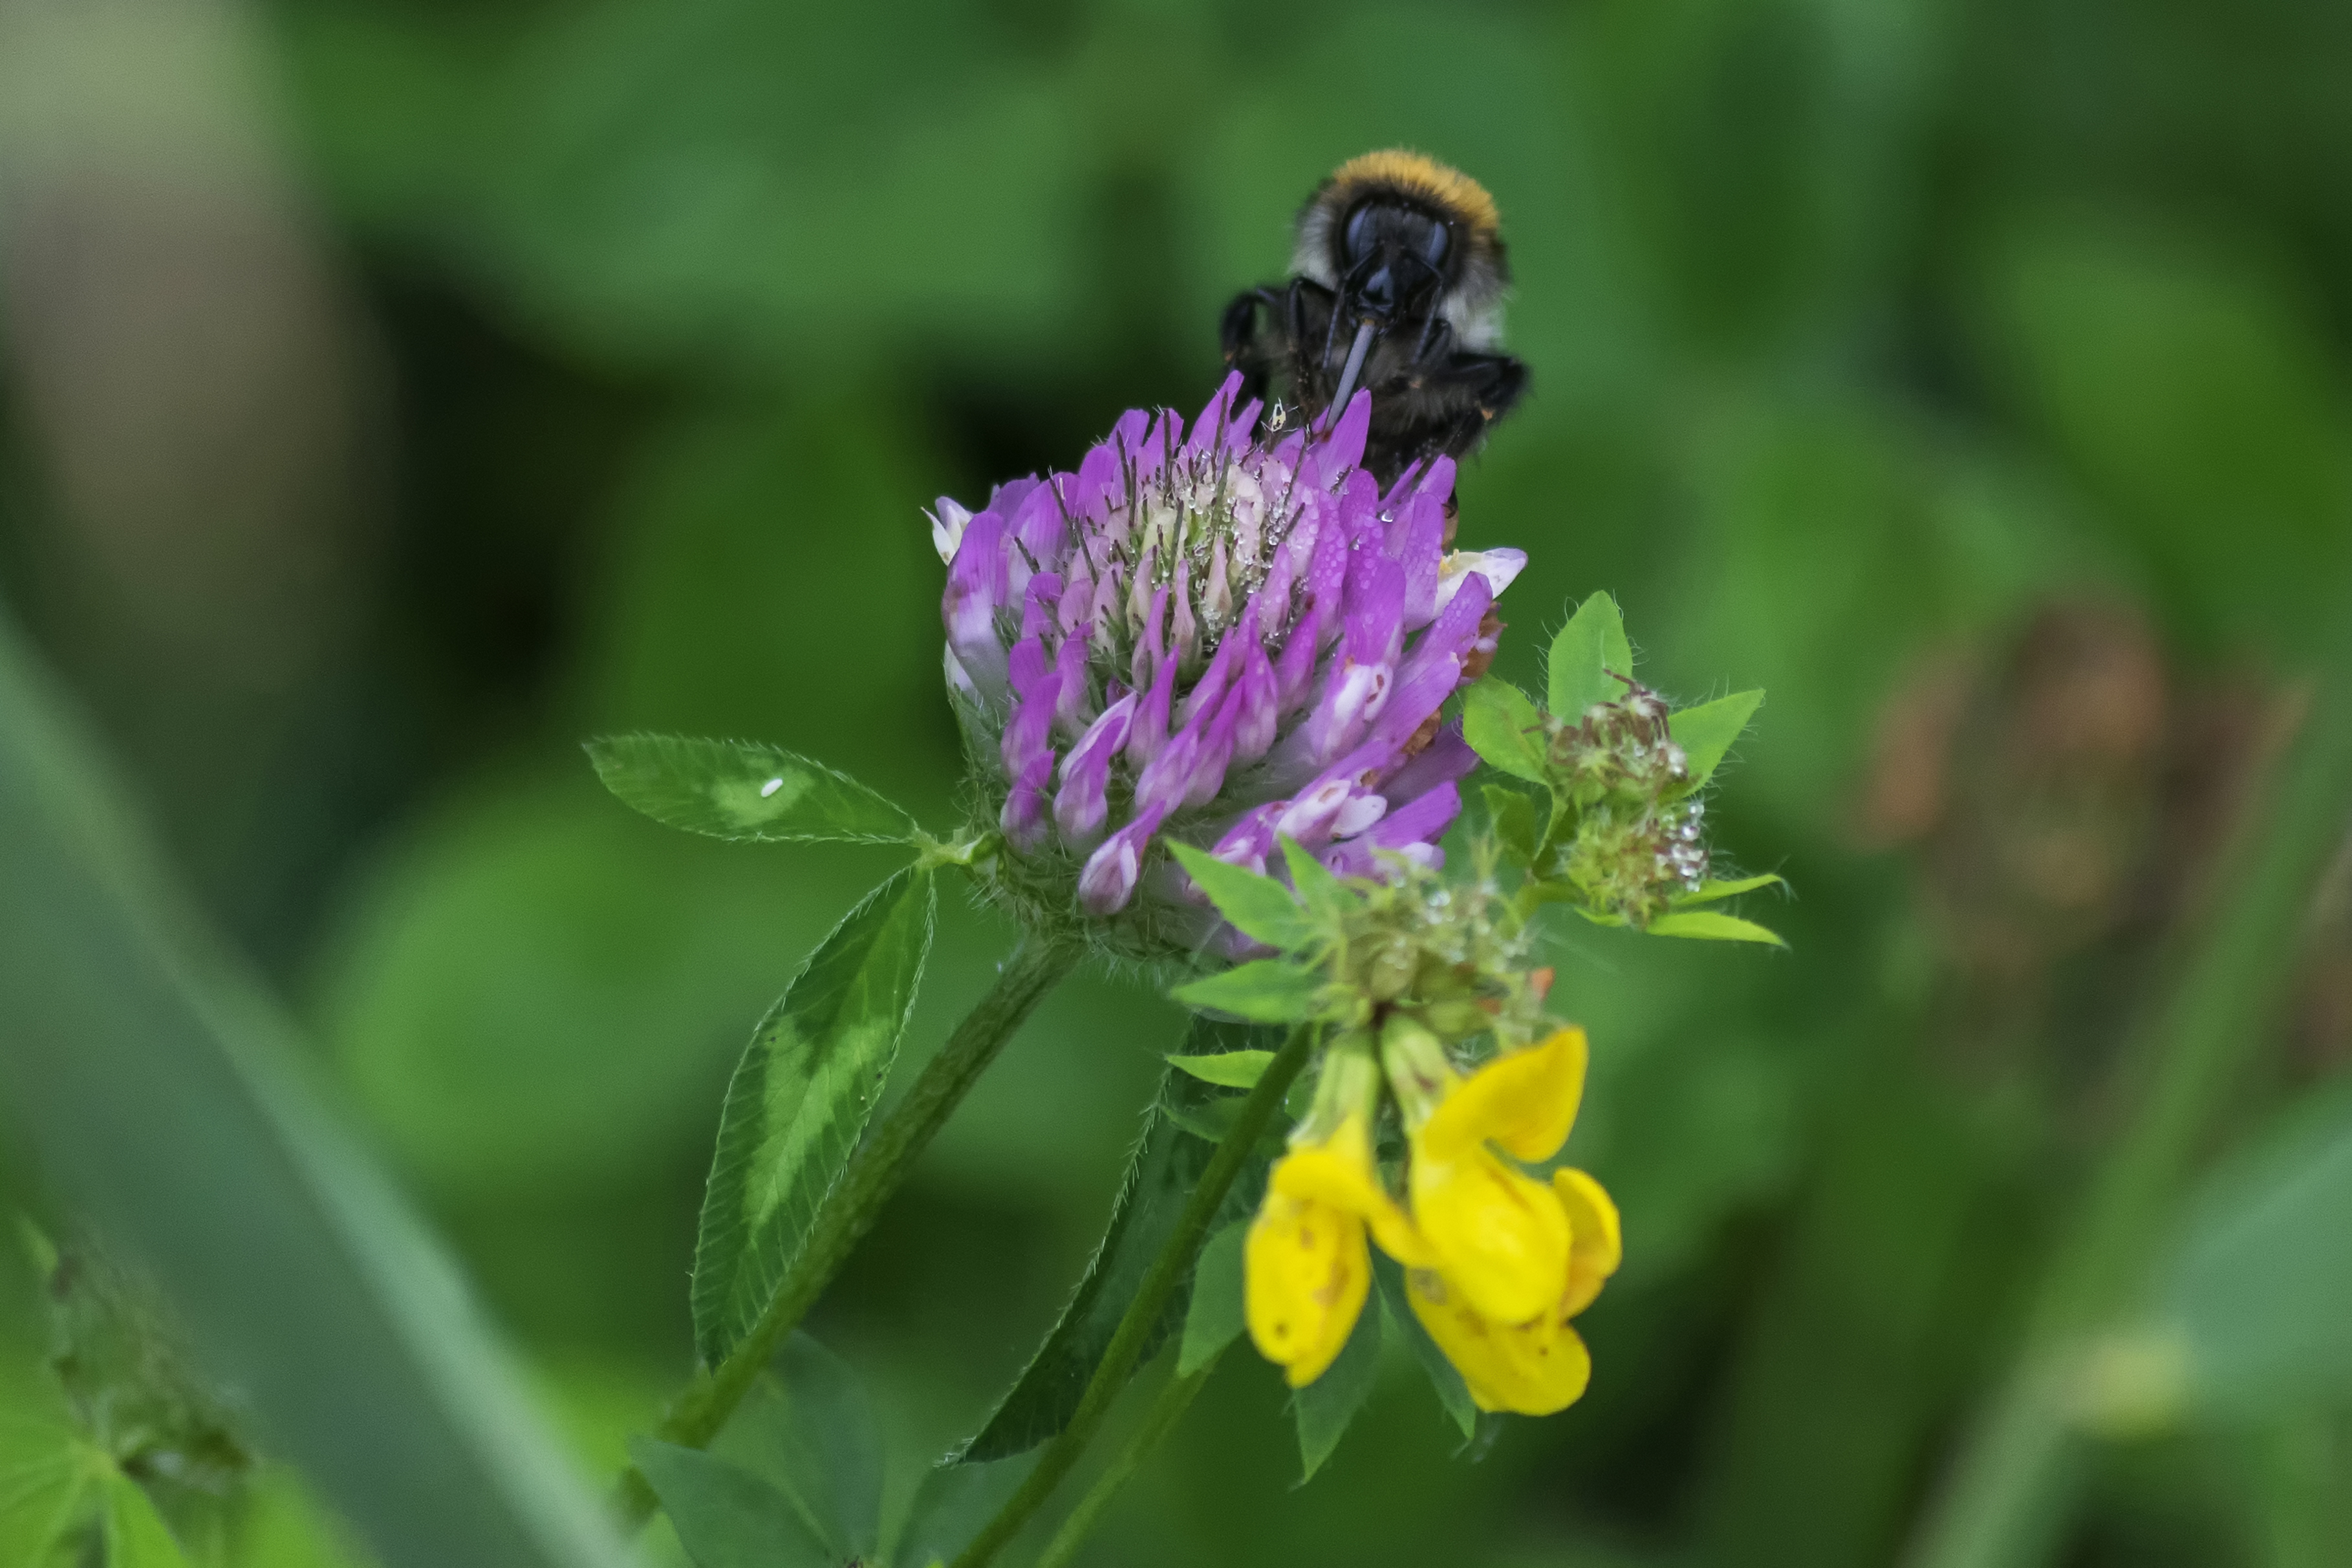
nature, outdoor, plant, meadow, flower, green, insect, nikon, flora, fauna, invertebrate, clover, wildflower, nederland, netherlands, shrub, bee, outdoorphotography, depthoffield, bloemen, bumblebee, nectar, paulvandevelde, pdvandevelde, padagudaloma, natuurfotografie, naturephotographer, nederlandinfotos, scherptediepte, hommel, macro photography, flowering plant, honey bee, pollinator, klaver, land plant, membrane winged insect